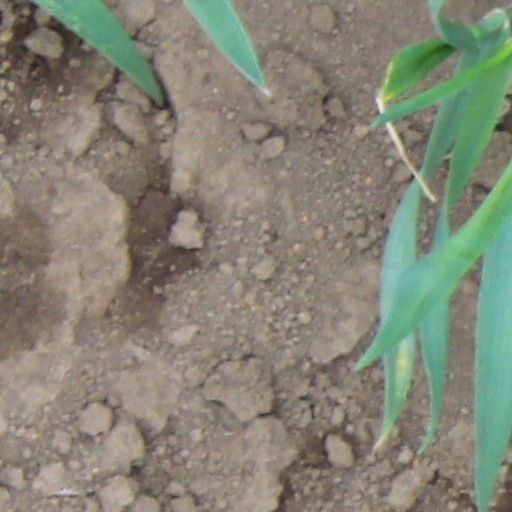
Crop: wheat